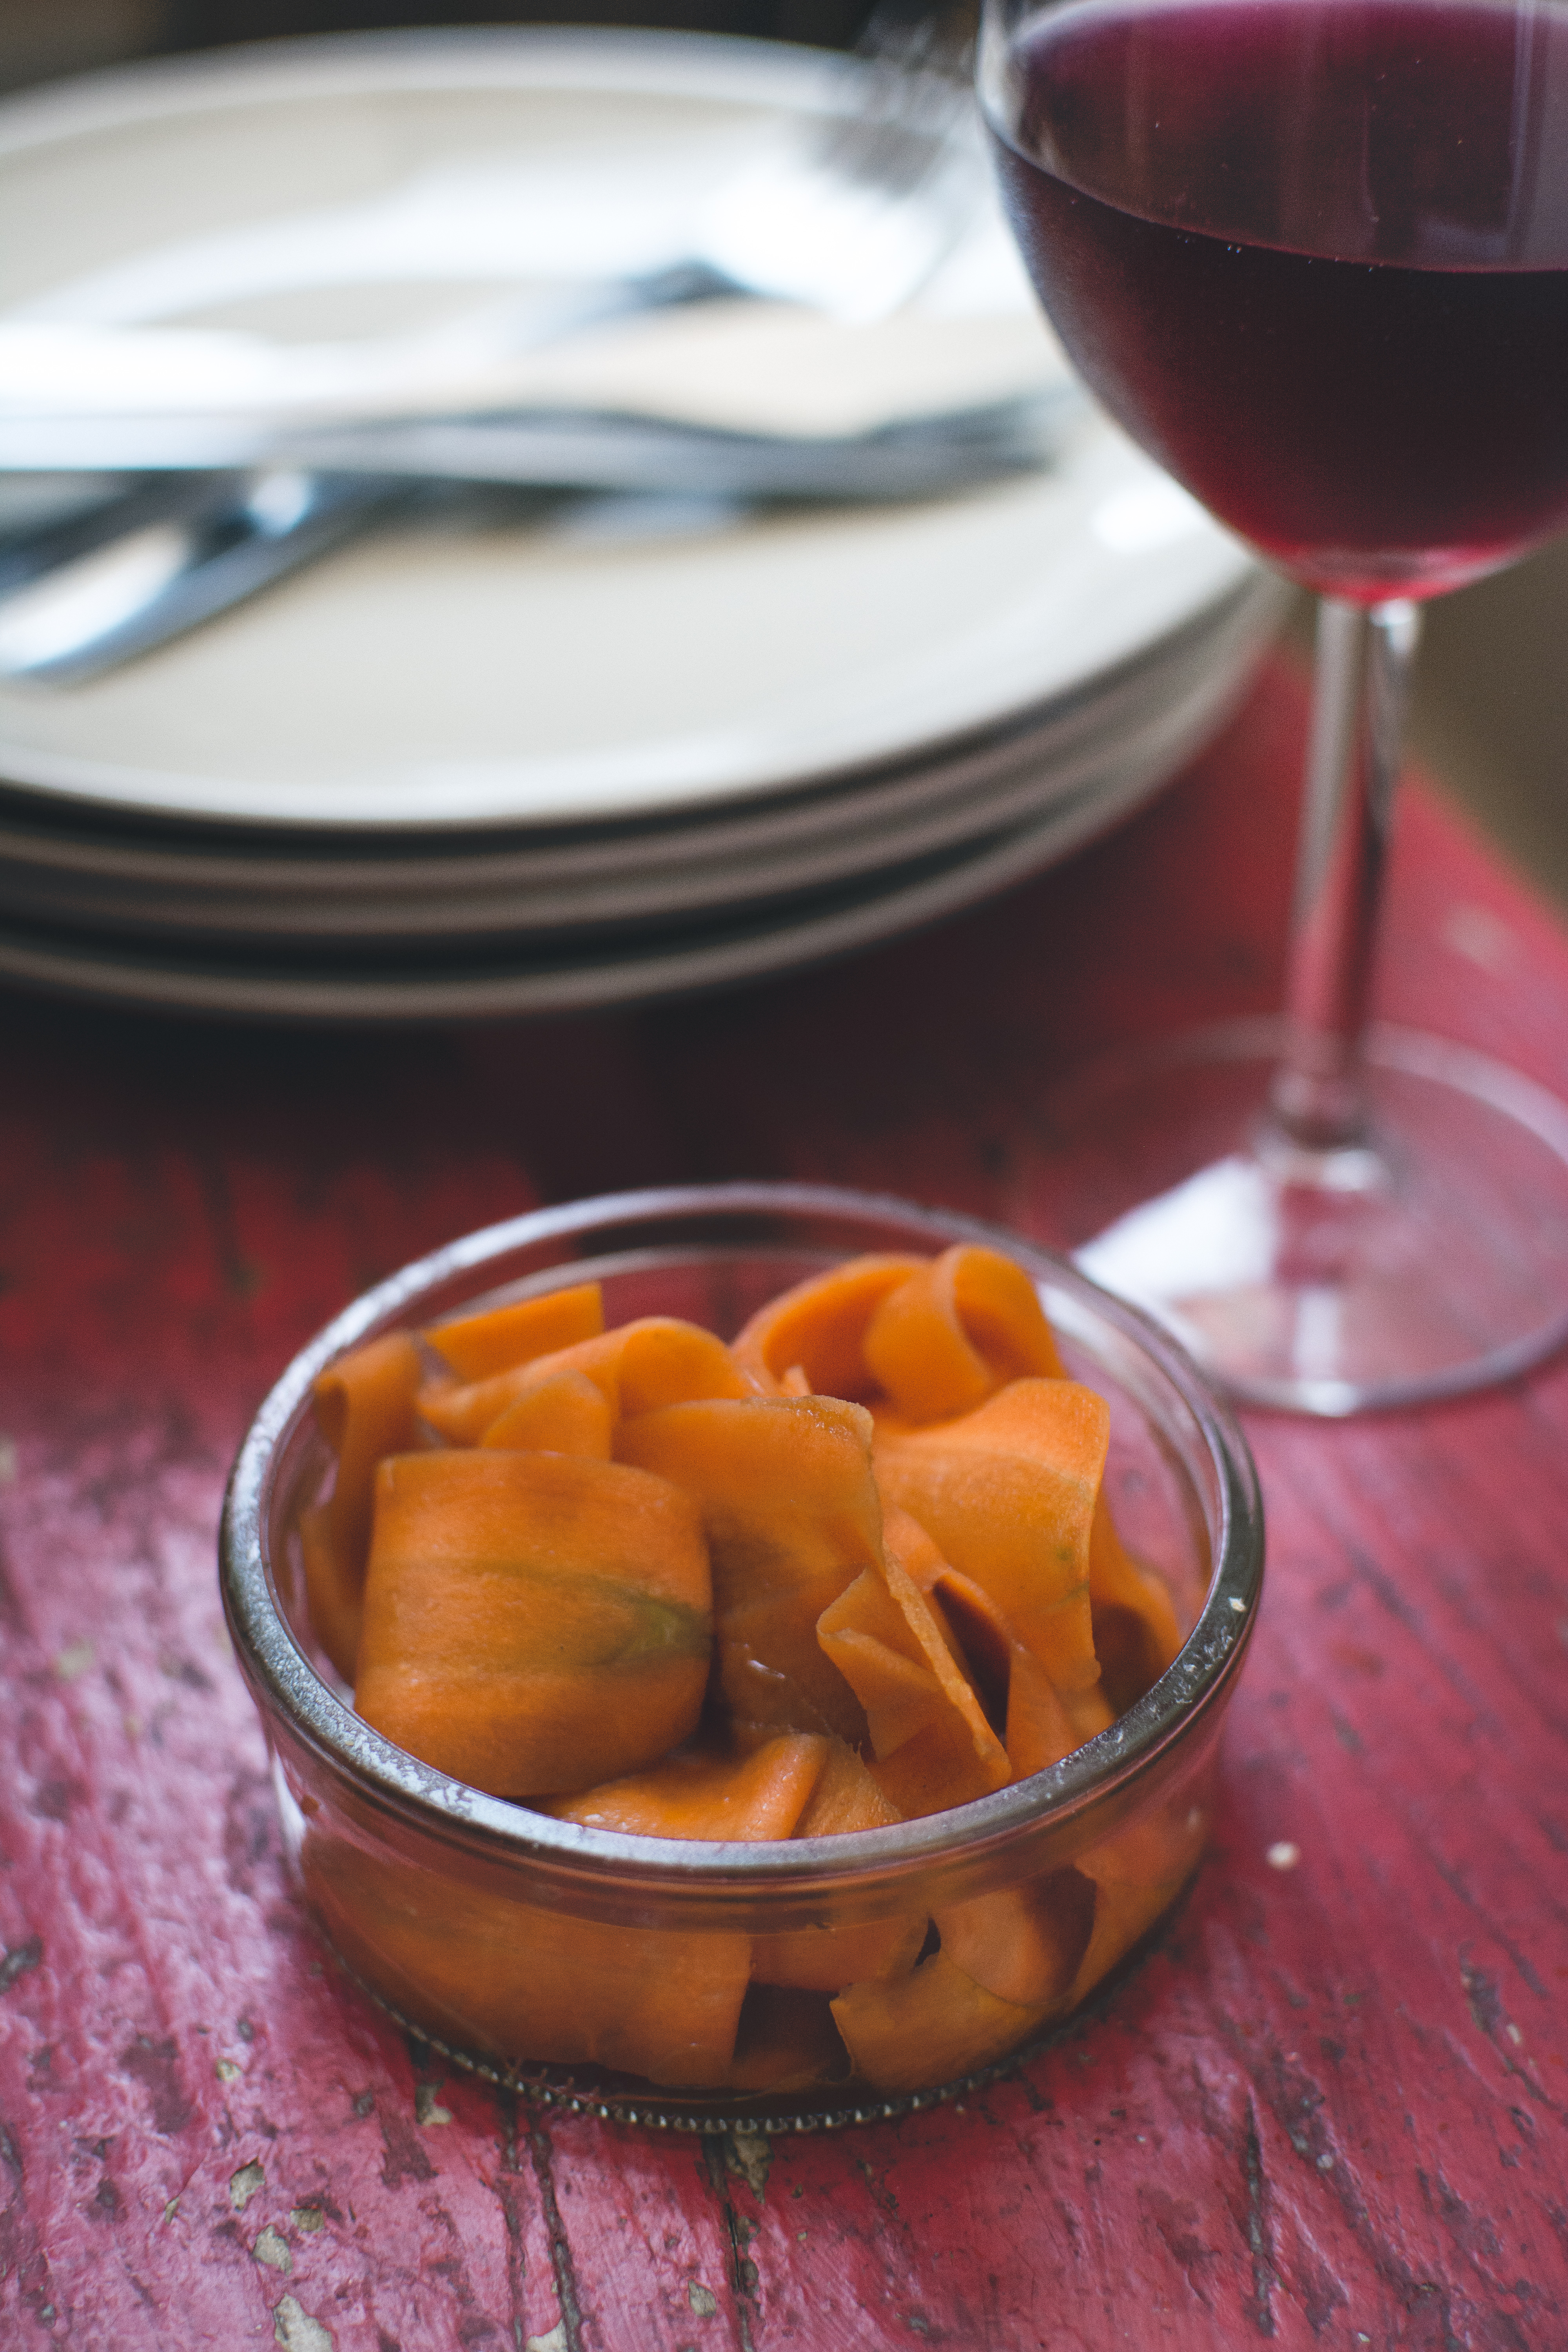
food, dish, cuisine, ingredient, produce, recipe, coddle, curry, indian cuisine